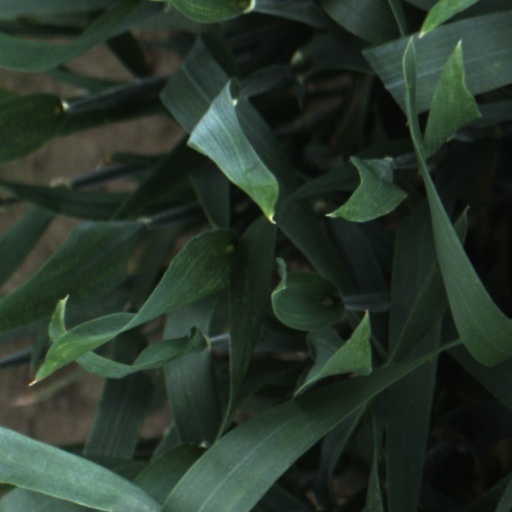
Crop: wheat